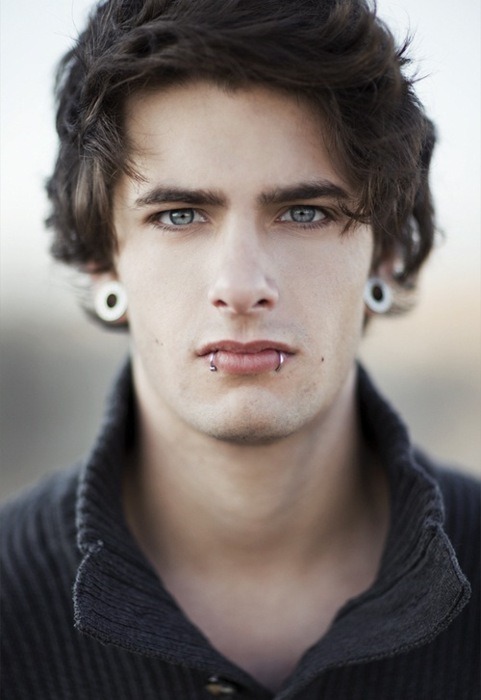
Label: Colored